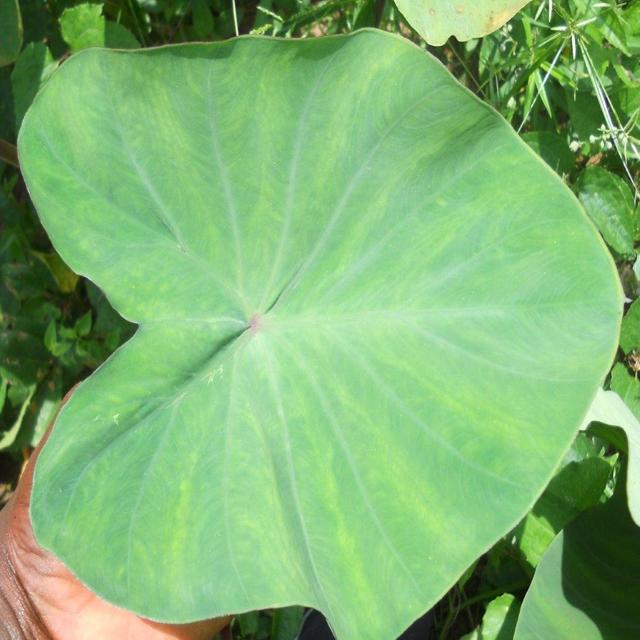
Label: Healthy